Caleb Bingham

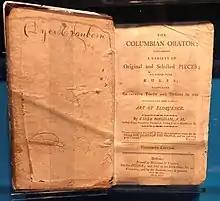
A copy of "The Columbian Orator" by Caleb Bingham, edition 1812.

Caleb Bingham (1757–1817) was an educator and textbook author of late 18th-century New England, whose works were also influential into the 19th and 20th. Among his most influential works were books on oratory, or public speaking. A native of Salisbury, Connecticut, he spent much of his career in Boston, Massachusetts as a publisher and bookseller. Bingham was educated at Dartmouth College and valedictorian of his class of 1782. He also taught at the college.